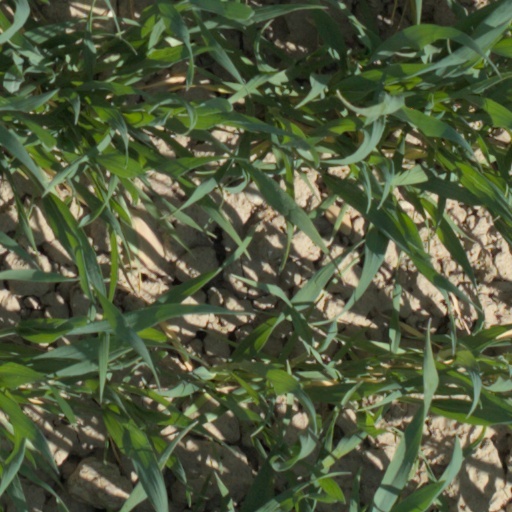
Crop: wheat